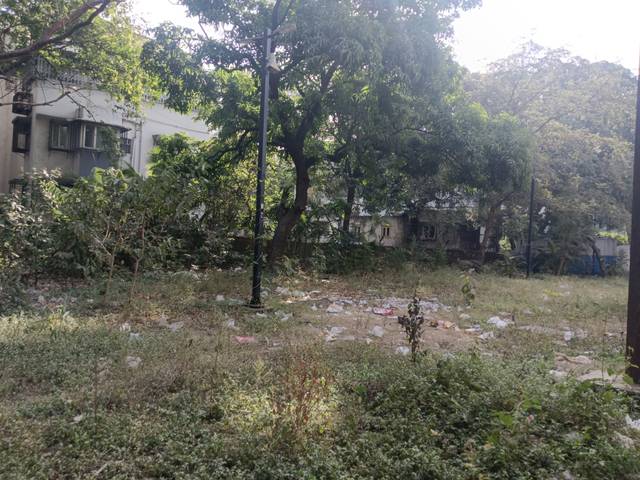
Region: India
Coordinates: 19.084, 72.903